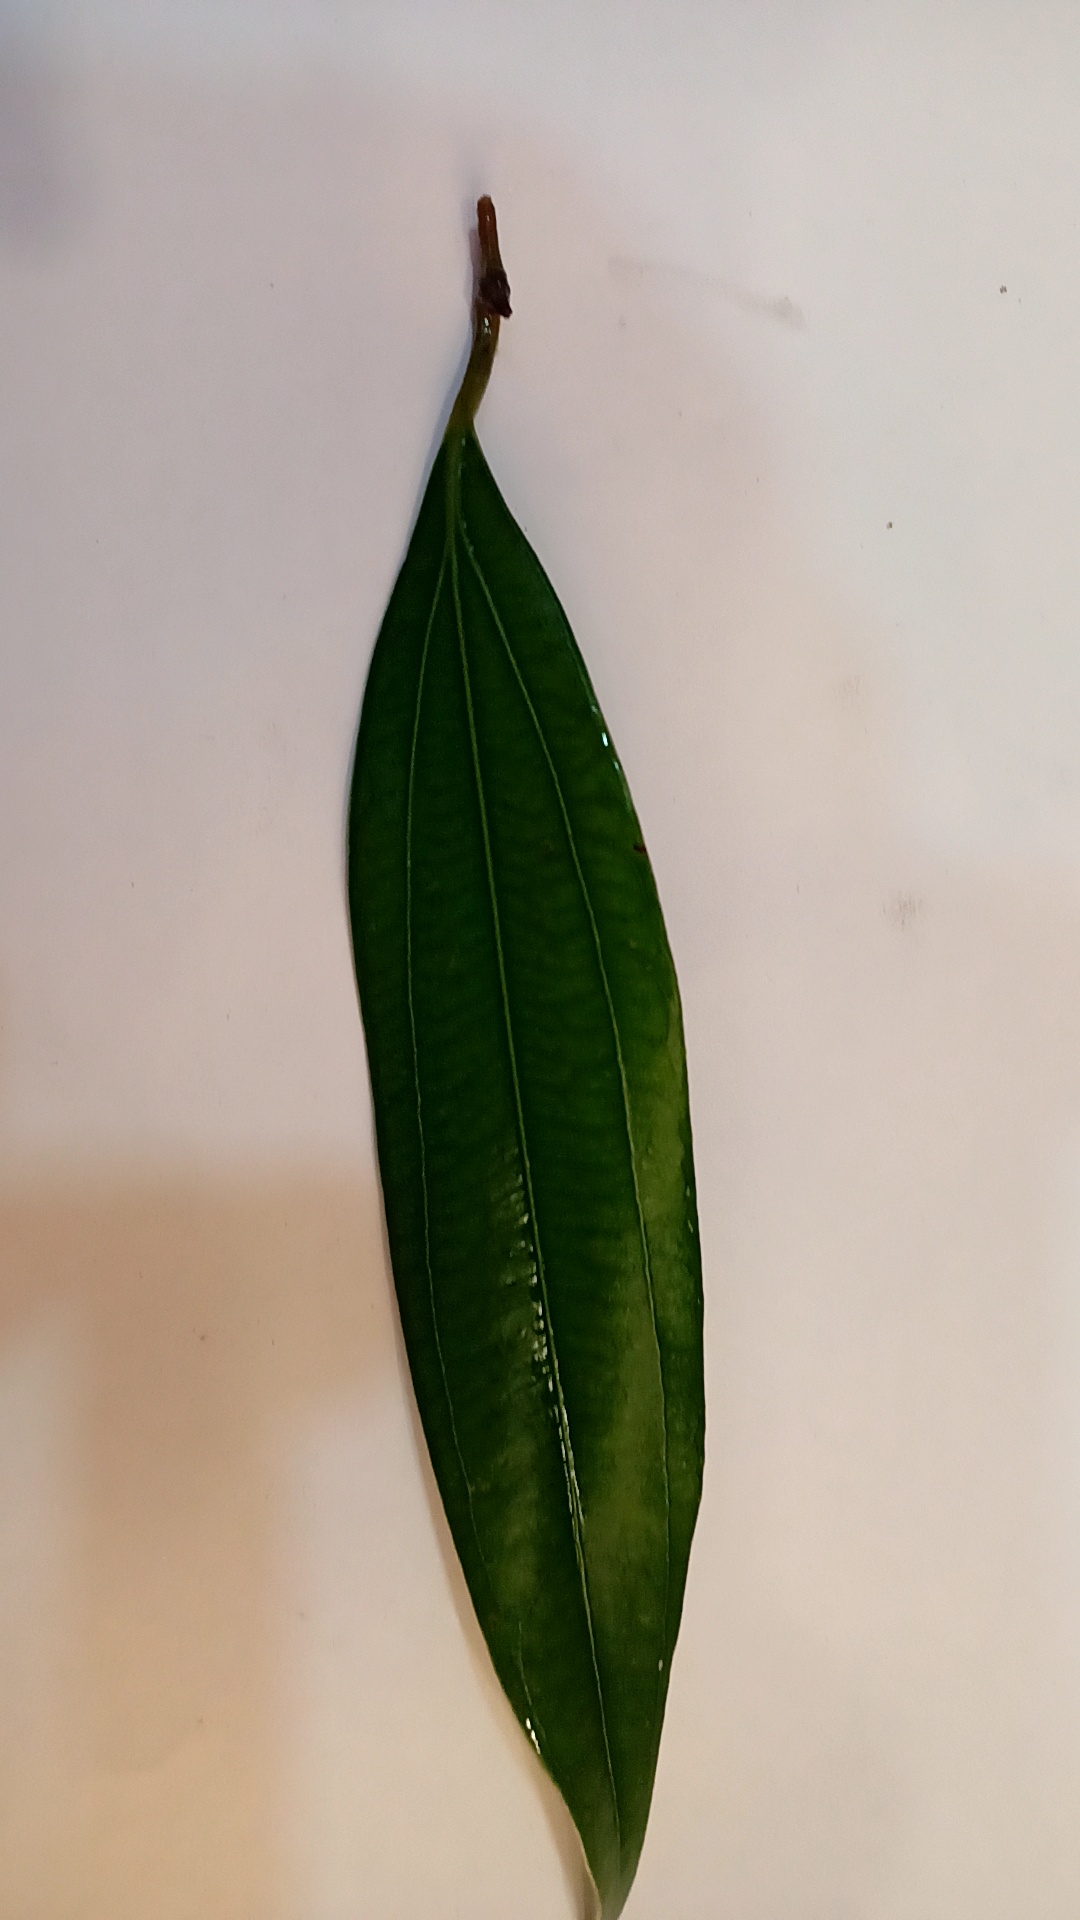
Label: Healthy